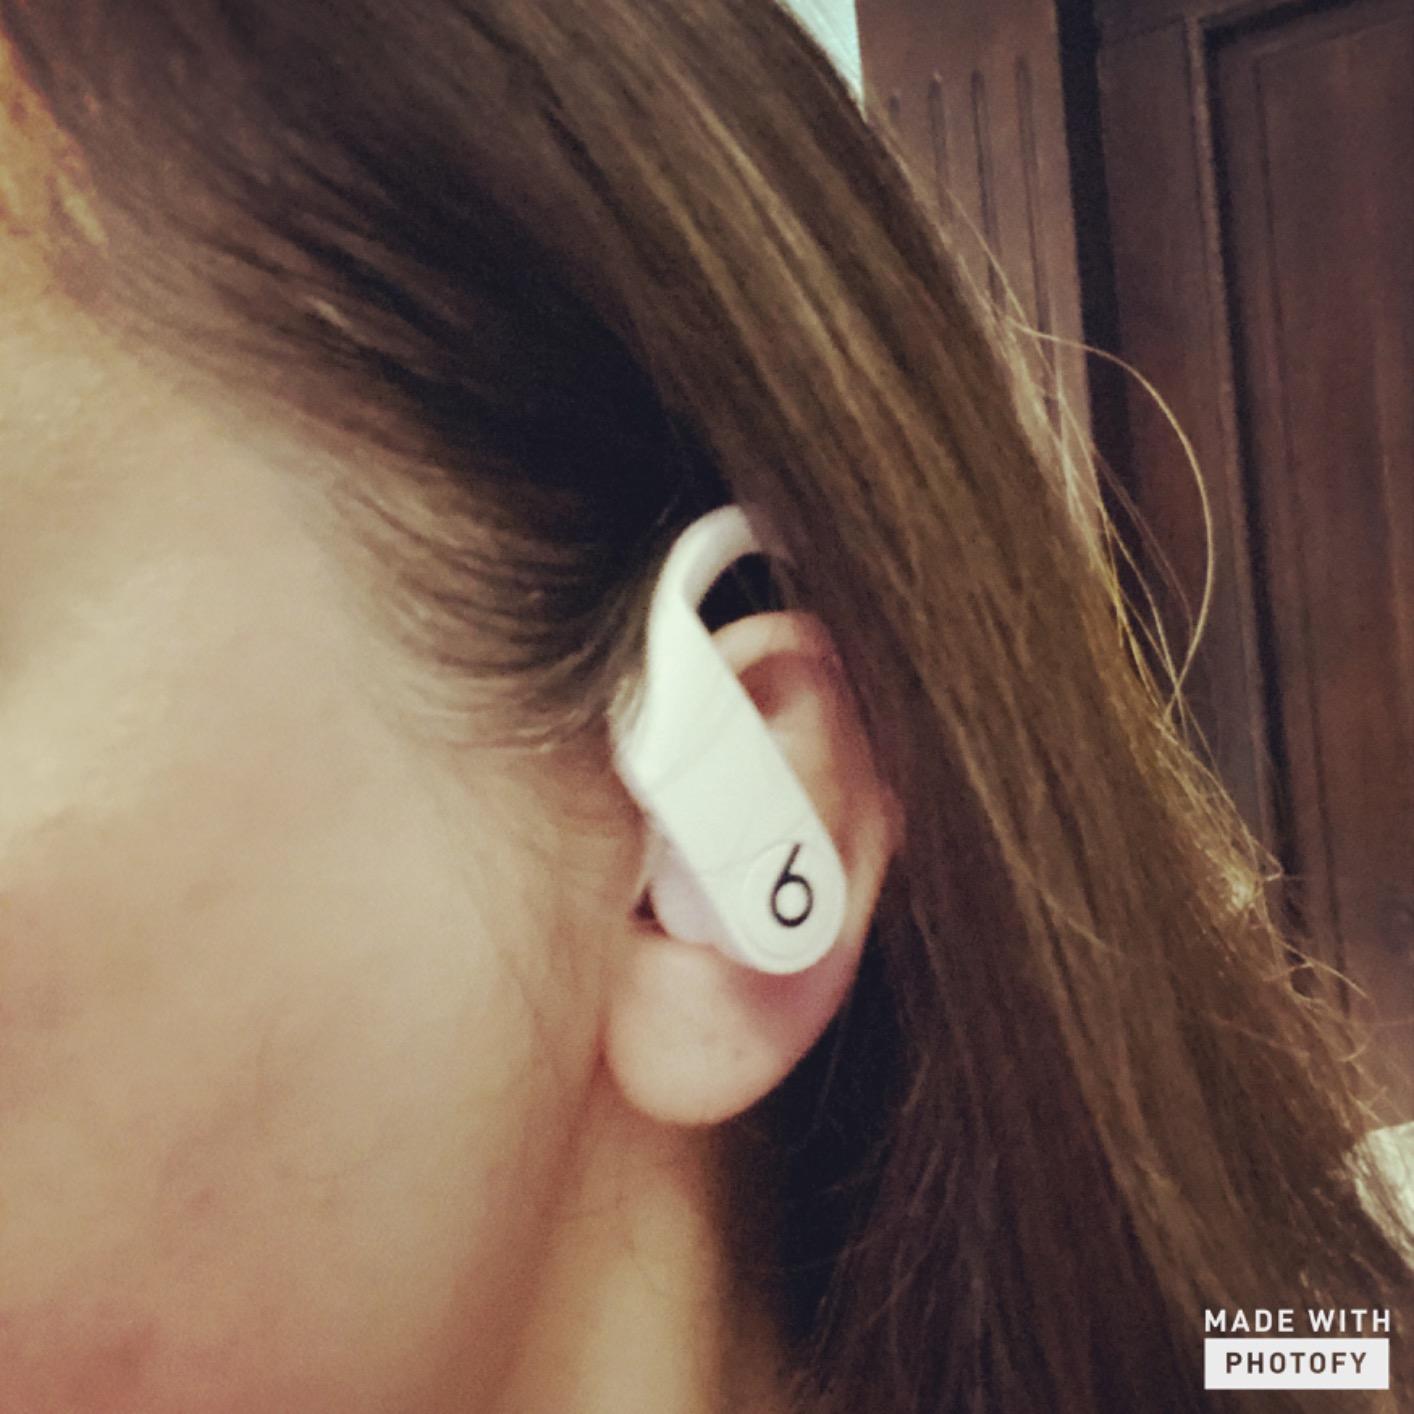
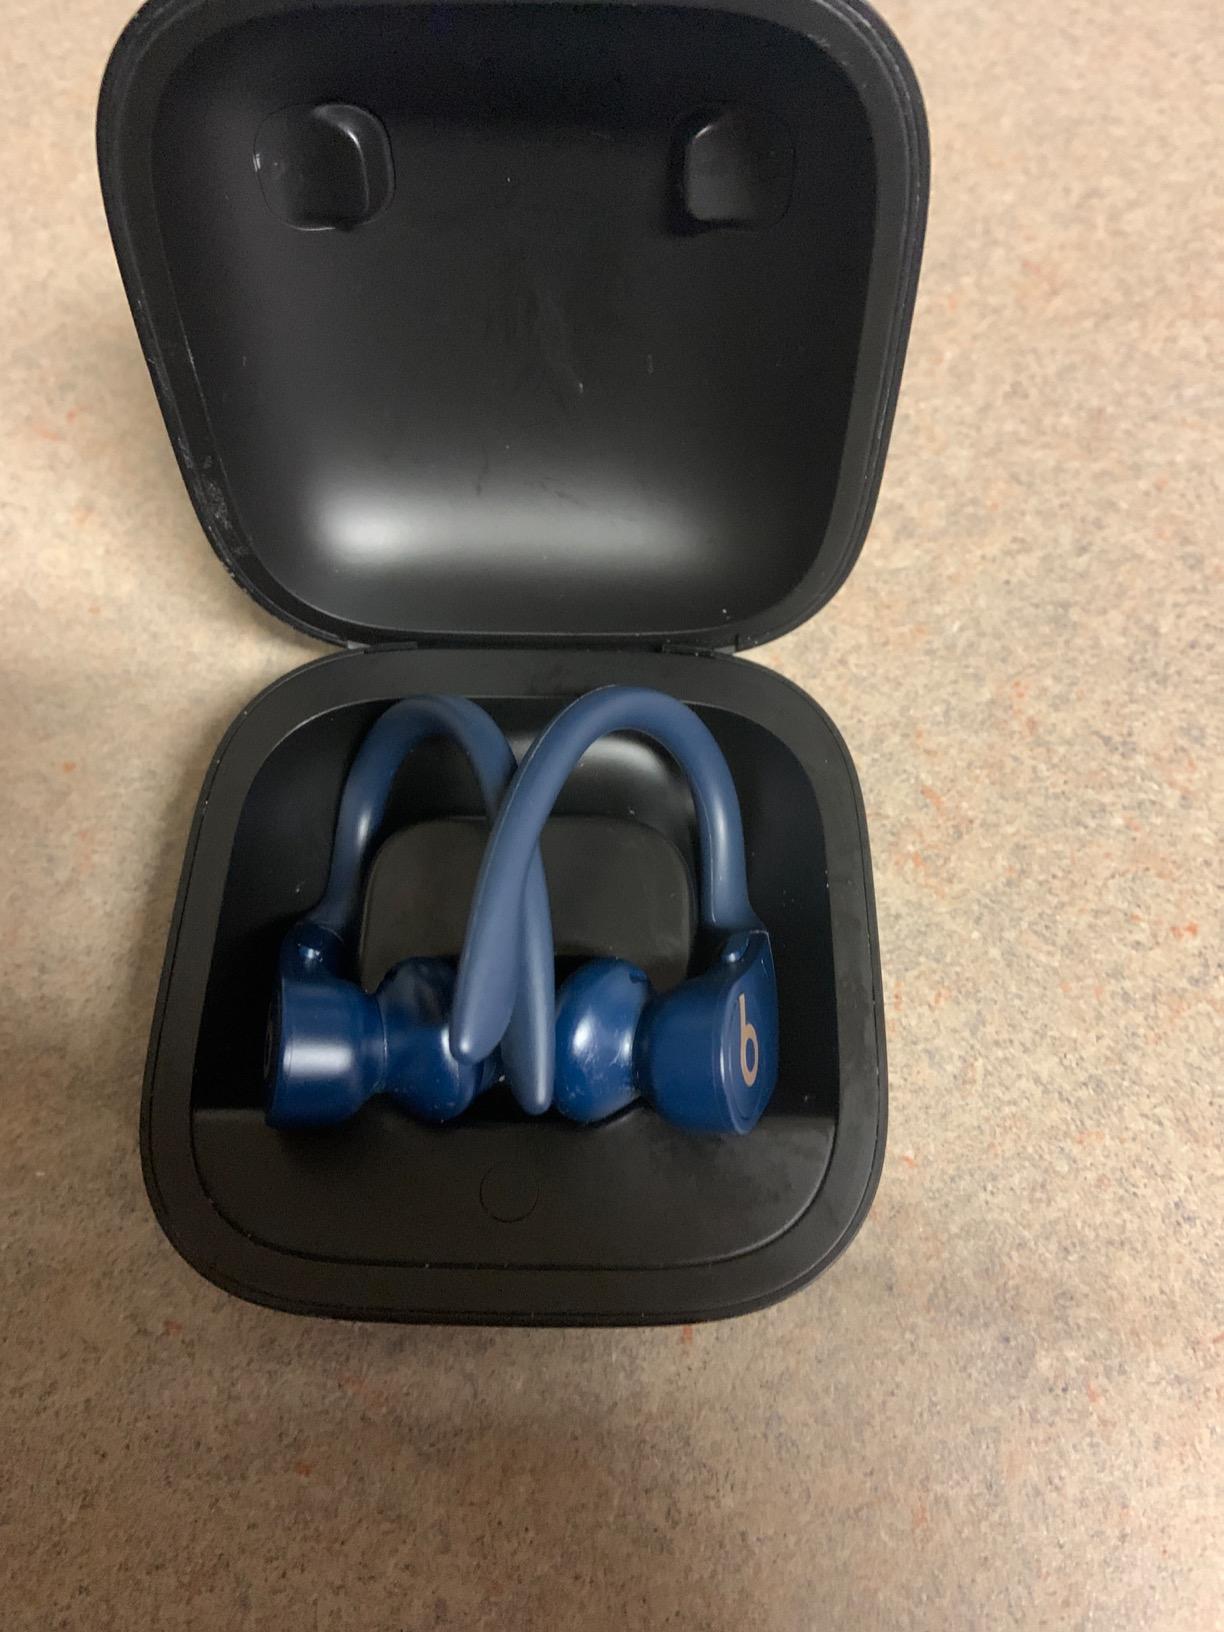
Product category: earbuds
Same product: no